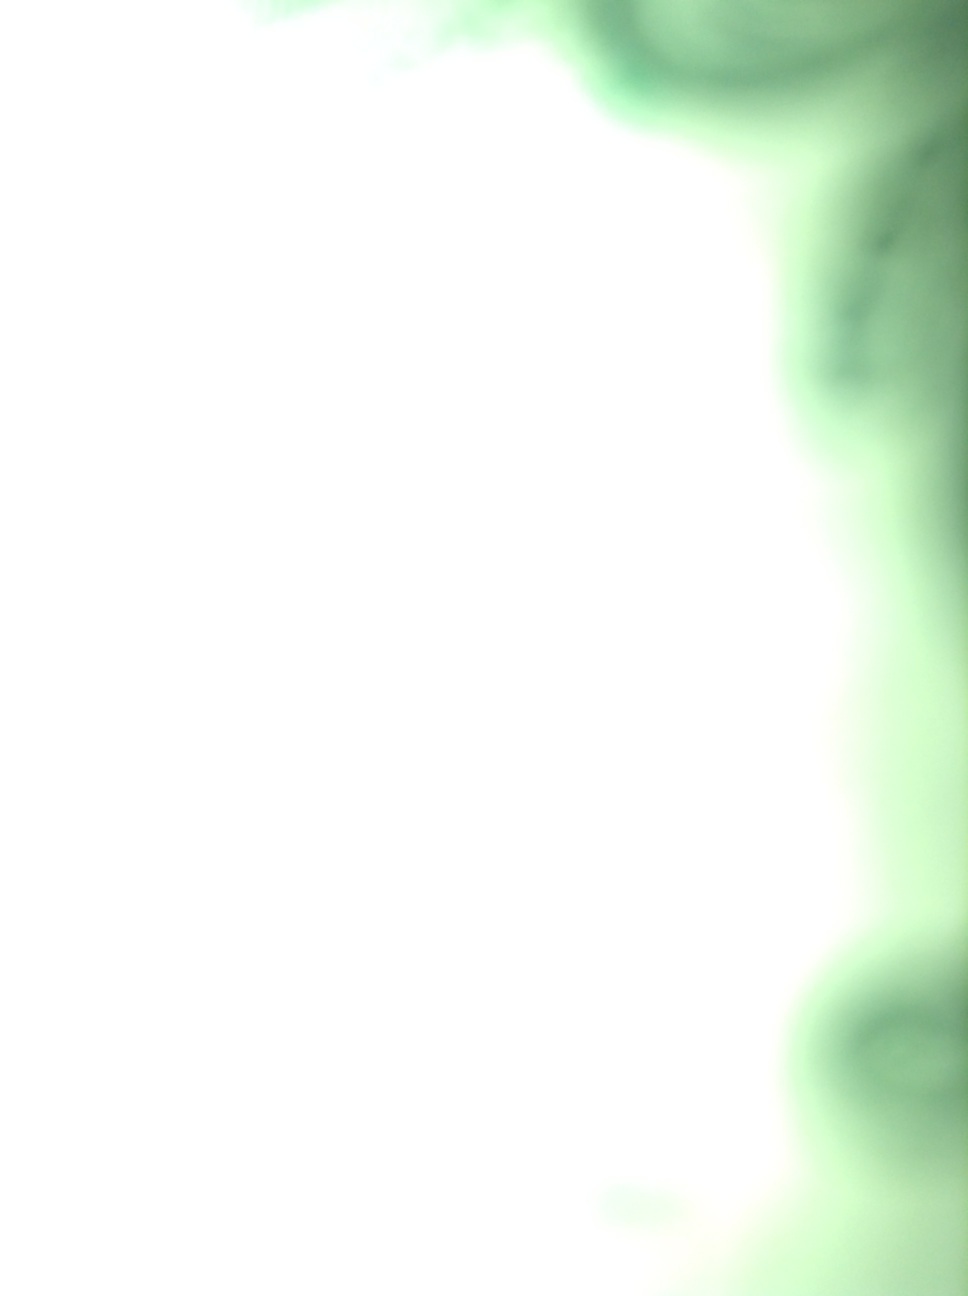Question: What is that bell?
Answer: unanswerable